Wake Forest University

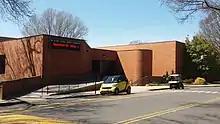
James R Scales Fine Arts Center

A graduate studies program was inaugurated in 1961, and in 1967 the school became the fully accredited Wake Forest University. The Babcock Graduate School of Management, now known as the School of Business, was established in 1969. The James R. Scales Fine Arts Center opened in 1979.